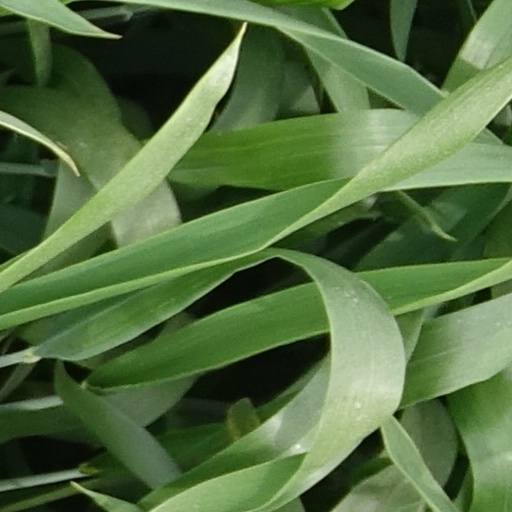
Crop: wheat